Bernd and Reiner Methe

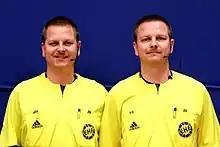
Bernd Methe with Reiner Methe

Bernd and Reiner Methe (1 June 1964 – 11 November 2011) were German twins and handball referees. They refereed for the German Handball-Bundesliga and in international competitions until their deaths in a car crash in November 2011. Their highest profile match was the final of the 2010 European Men's Handball Championship.